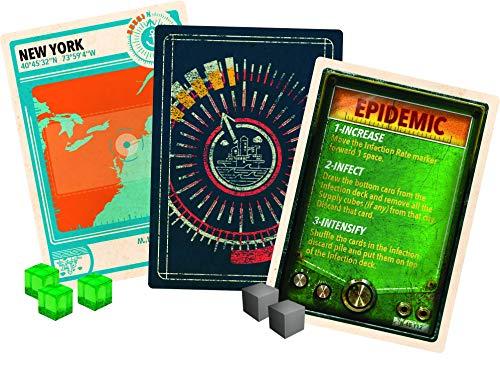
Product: Pandemic: Legacy Season 2 (Yellow Ed)
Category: Toys & Games | Games & Accessories | Board Games
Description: The epic follow up to the critically acclaimed Pandemic Legacy: season 1.
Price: $63.17
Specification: ProductDimensions:10.6x3.1x14.6inches|ItemWeight:4pounds|ShippingWeight:4.95pounds(Viewshippingratesandpolicies)|DomesticShipping:ItemcanbeshippedwithinU.S.|InternationalShipping:ThisitemcanbeshippedtoselectcountriesoutsideoftheU.S.LearnMore|ASIN:B071HG6MPR|Itemmodelnumber:ZM7173|Manufacturerrecommendedage:13-15years